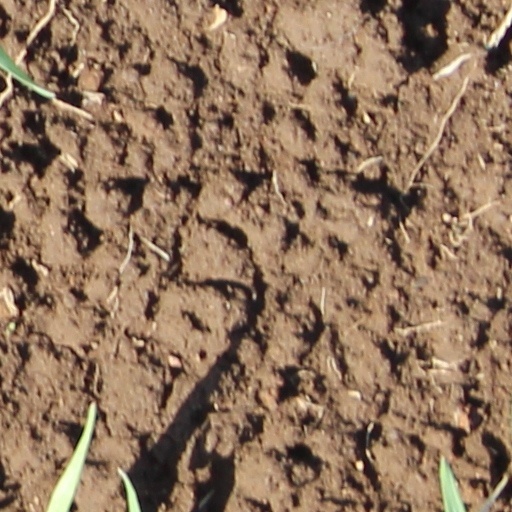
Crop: wheat